Answer in natural language. How many Paintings are visible in the scene? Choose between the following options: 0, 2, 3, 2 or 4
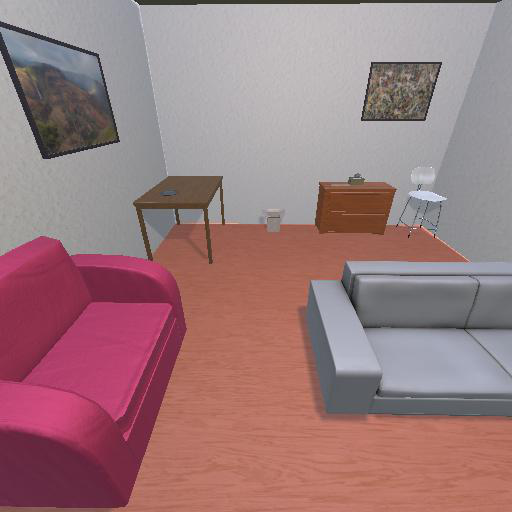
<answer>2</answer>